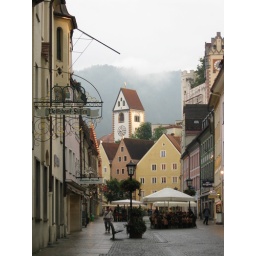
Fussen street. We ate dinner with Jen at a restaurant in the yellow building on the lower right.